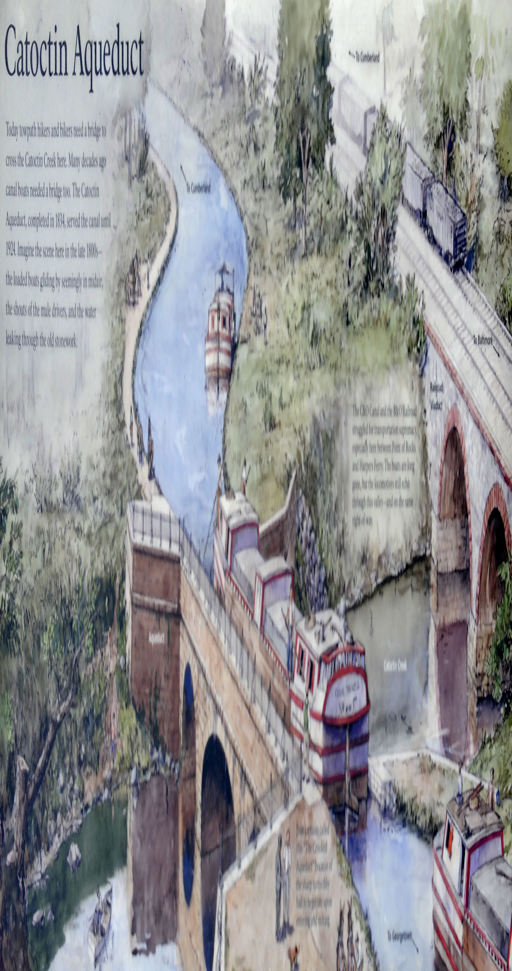
illustration of an aqueduct -- in use